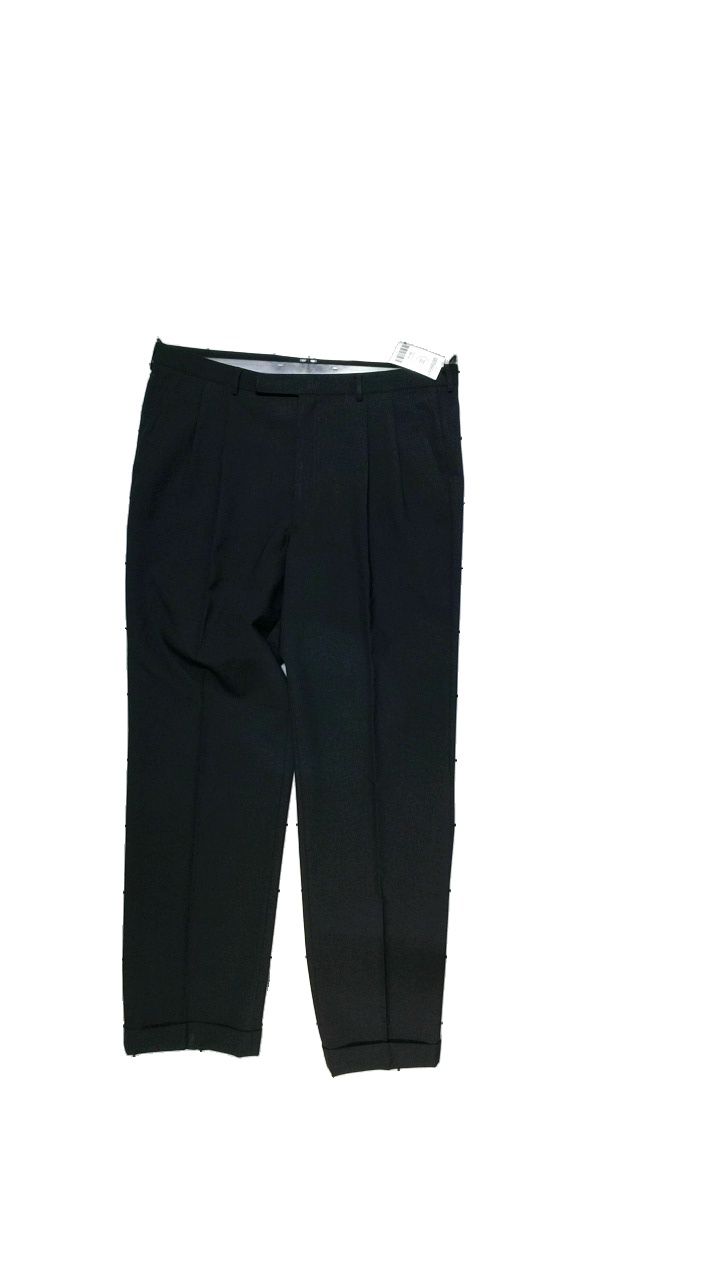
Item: Trousers (Men)
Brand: Oscar Jacobsson
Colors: Blue
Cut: Regular
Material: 100%Ull
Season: All
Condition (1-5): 4
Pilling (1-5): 4
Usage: Reuse
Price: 100-150